Puebla

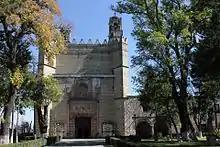
The "Convento de San Miguel Arcángel" in Huejotzingo, part of the Monasteries on the slopes of Popocatépetl.

The origins of the modern state lie in the founding of the city of Puebla in the Cuetlaxcoapan Valley in 1531 by Toribio de Benavente and Juan de Salmerón. The city was laid out by Hernando de Elgueta, marking out residential areas, commercial areas etc. The city received its royal seal in 1532 but flooding forced the settlement to move across the San Francisco River and start over that same year. The city's (and now state's) seal was granted in 1538. The city of Puebla was created to secure the route between Mexico City and the port of Veracruz, and was initially populated by soldiers and those who made a living by providing shelter and supplies to travelers between the two cities. However, it soon became the economic and cultural center of the valley areas between the Valley of Mexico and the Gulf Coast, as it provided a starting point for Spanish settlement. The area's economy expanded rapidly as many Europeans and indigenous decided to settle permanently, with the settlement of Puebla reaching city status in 1532 with the name of Ciudad de los Angeles.